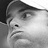
Emotion: sad